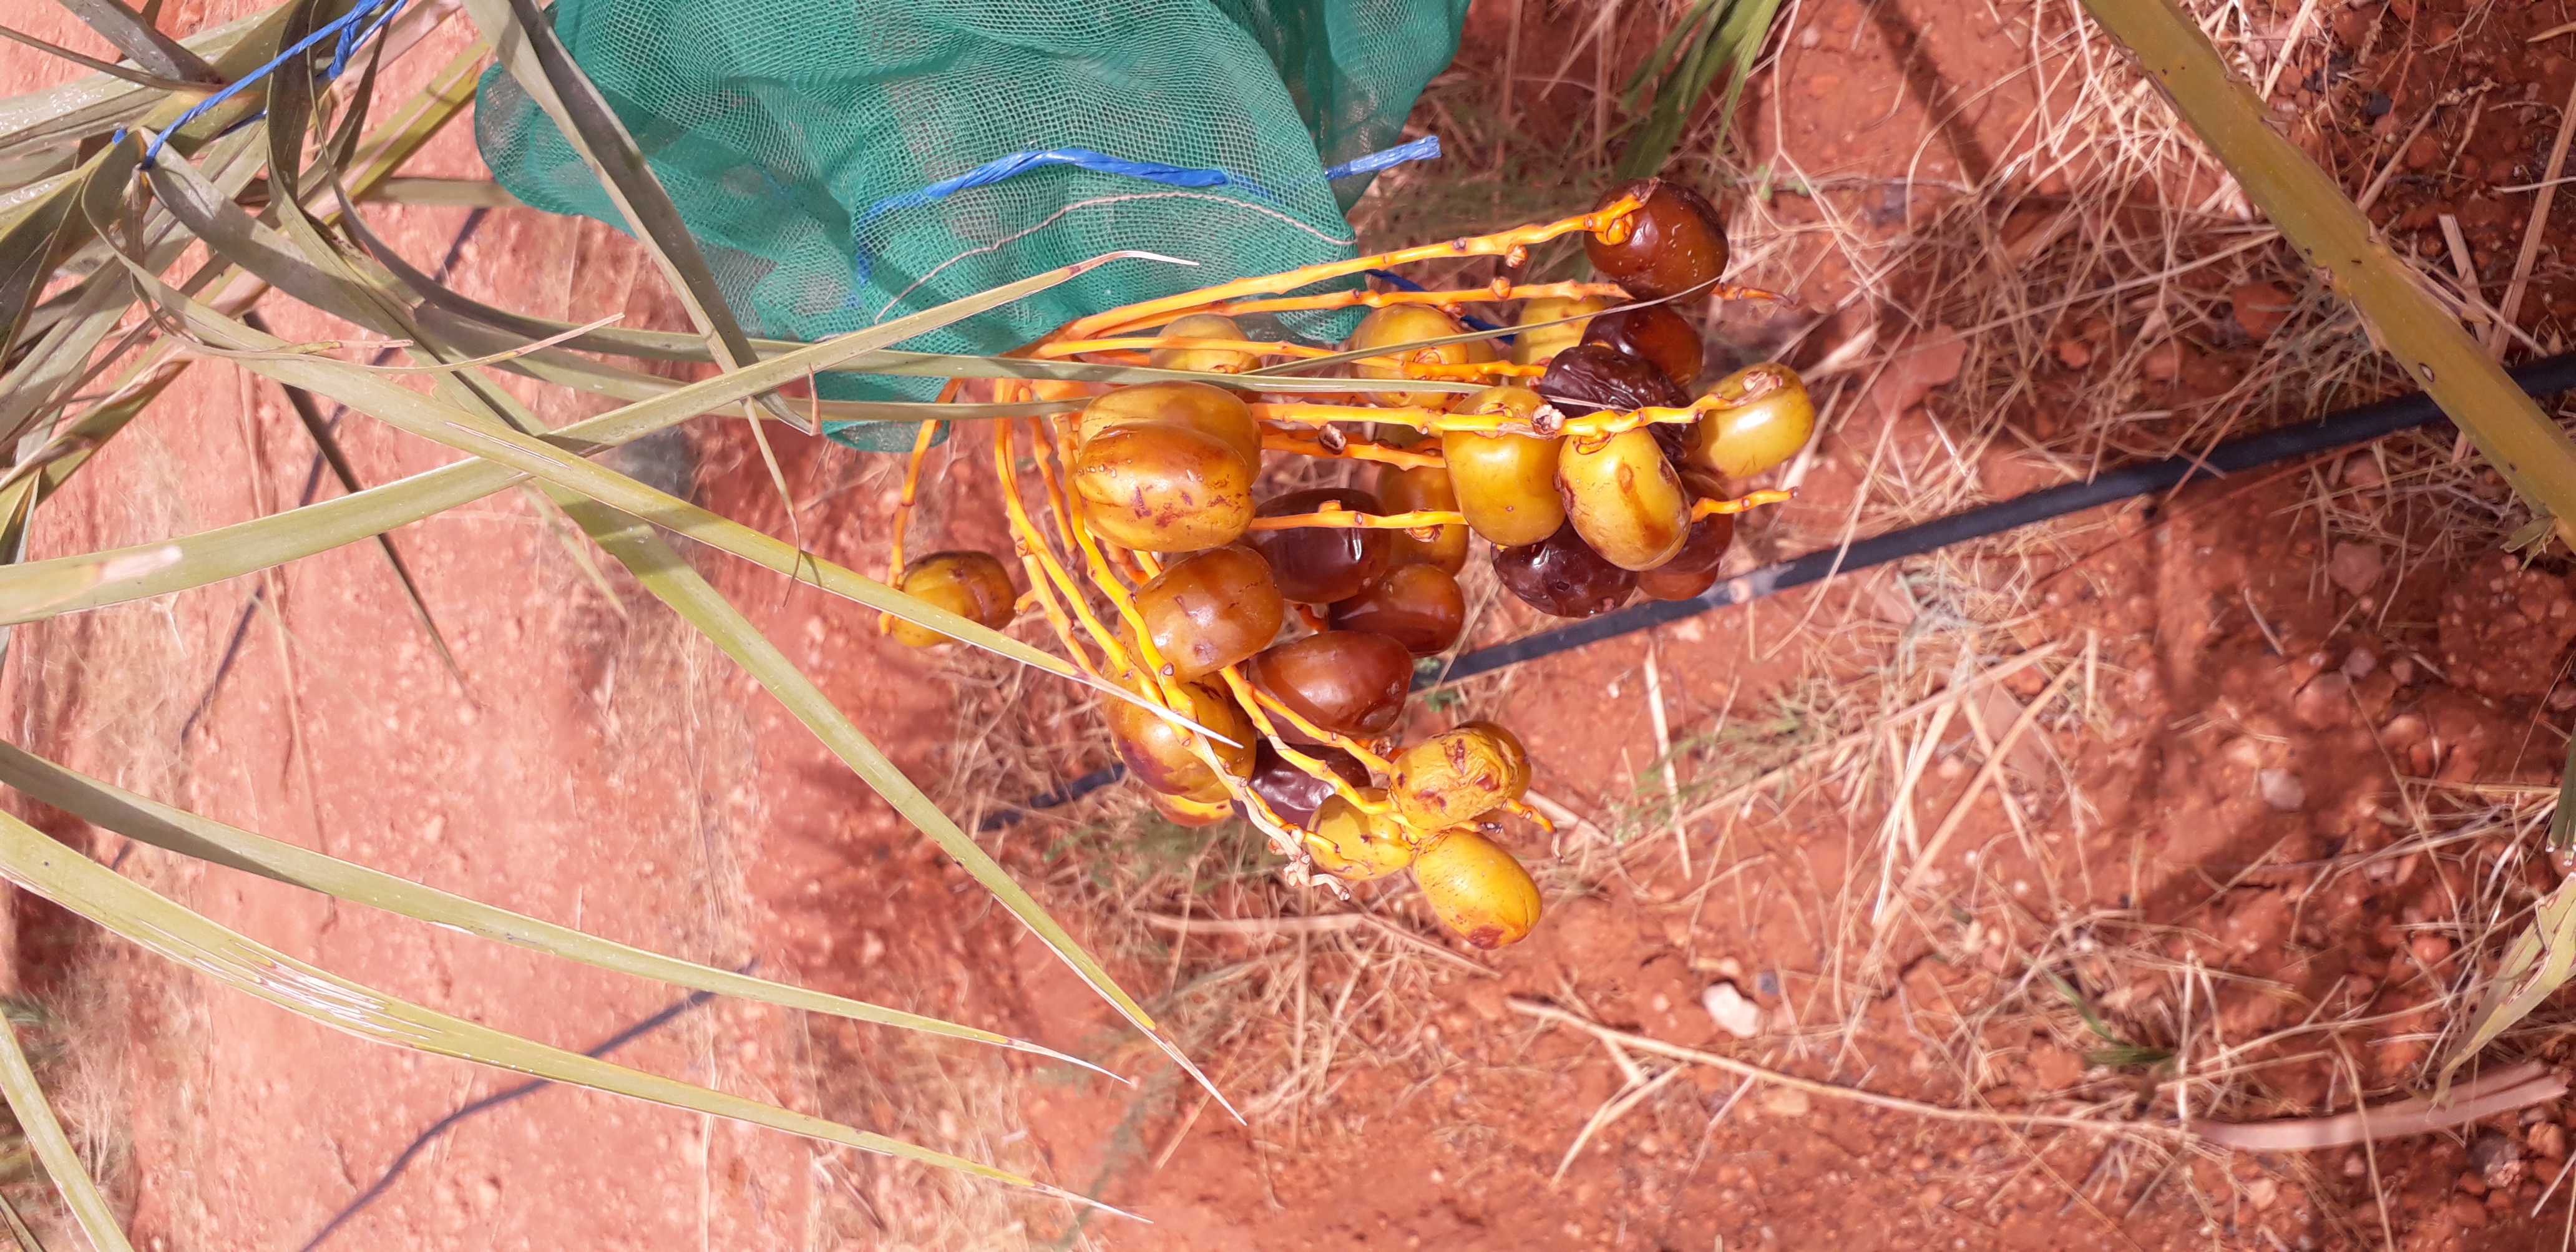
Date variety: Boufagous